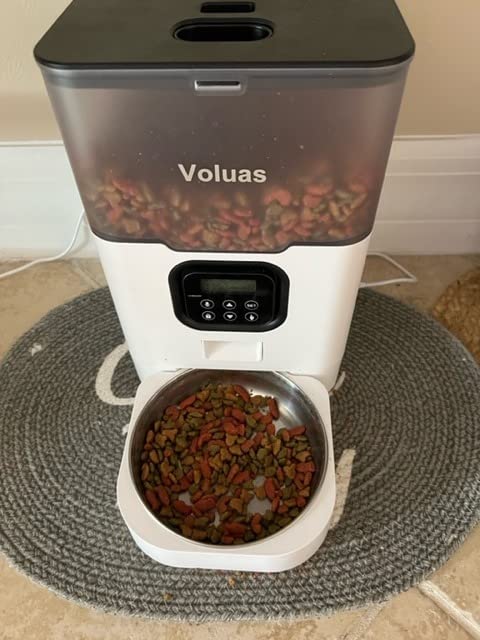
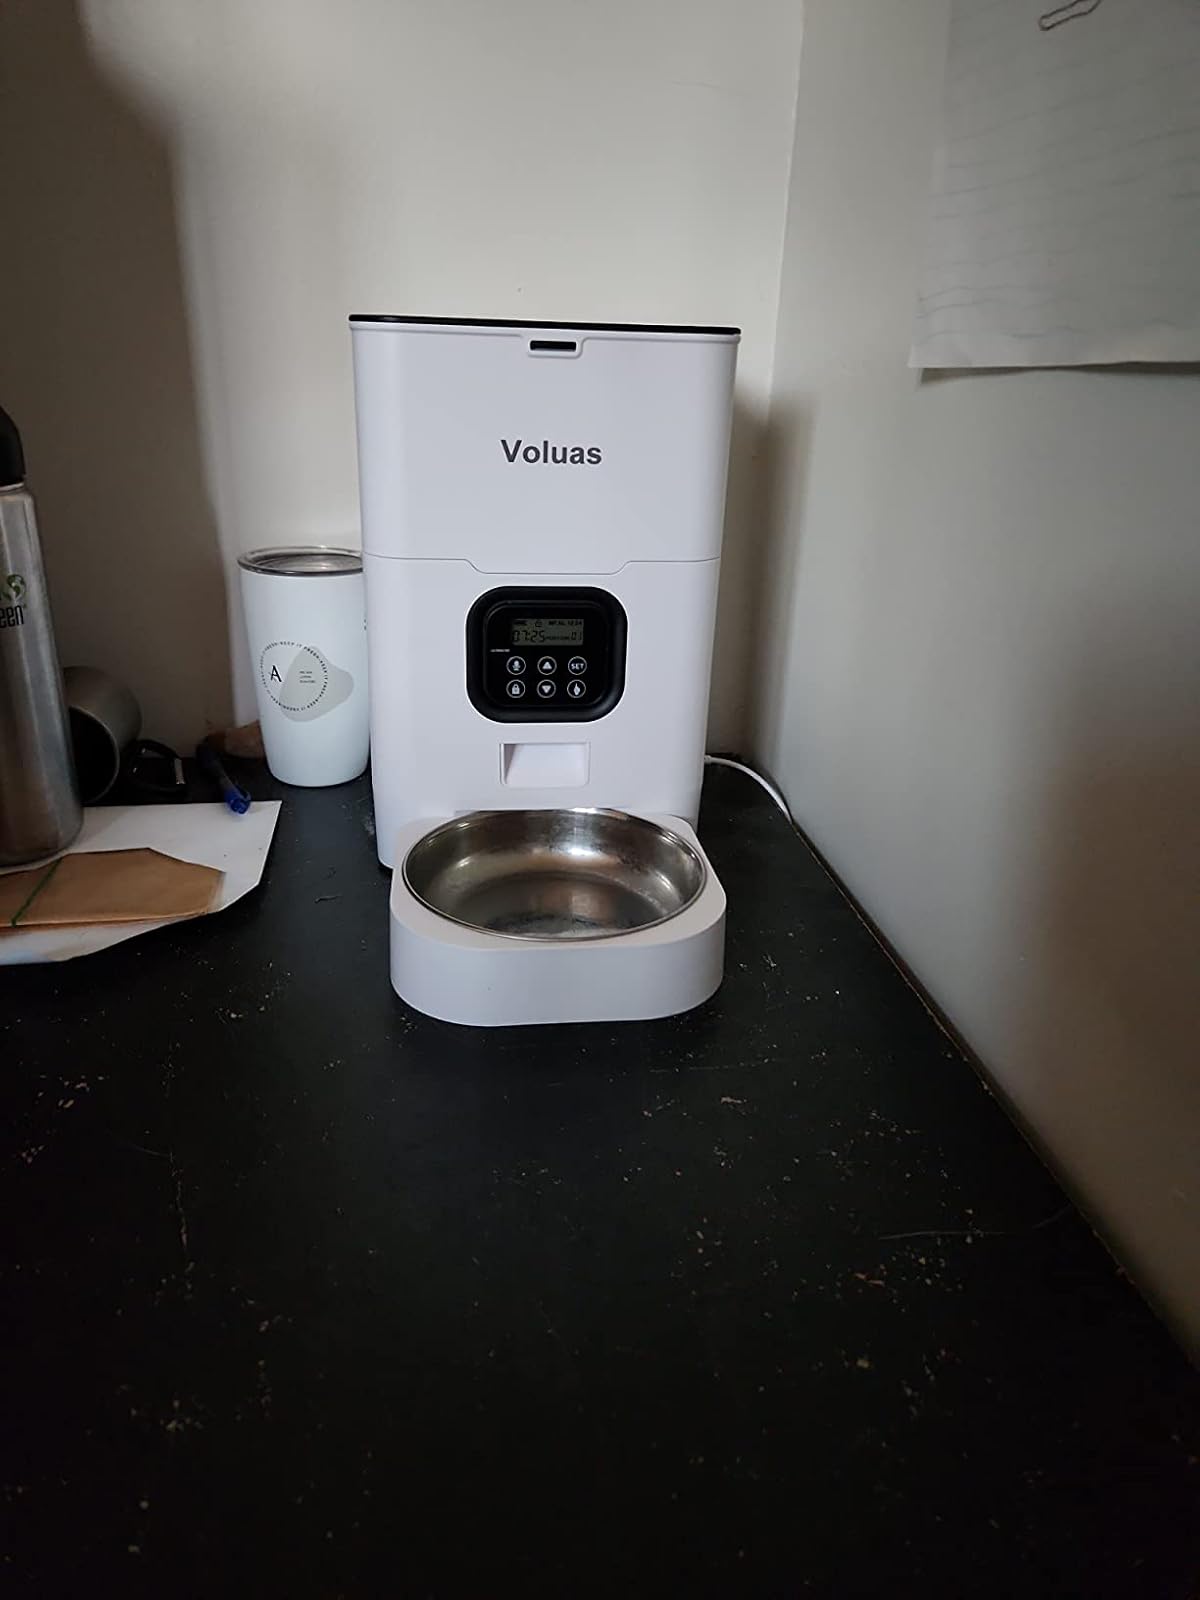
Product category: items_feeder
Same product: no